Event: Nepal Earthquake
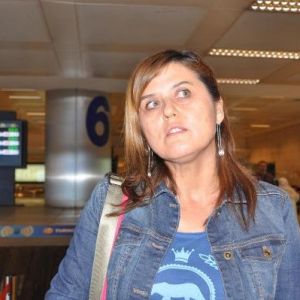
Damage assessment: no_damage